China Northwest Airlines Flight 2119

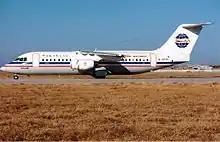
A China Northwest BAe 146-300 similar to the one involved

China Northwest Airlines Flight 2119 (WH2119) was a flight from Yinchuan Xihuayuan Airport, Ningxia to Beijing Capital International Airport, China. On July 23, 1993, the aircraft crashed into a lake after it was unable to get airborne while attempting to take off at Yinchuan Airport, killing 54 passengers and 1 crew member on board.